History of Czech civilian firearms possession

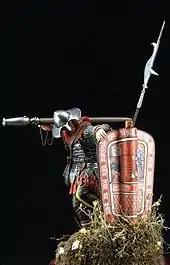
A model of a Hussite warrior behind a Pavise shield, carrying a "píšťala" on his arm

Throughout 1420 and most of 1421 the Hussite tactical use of the wagon fort and firearms was defensive. The wagon wall was stationary and firearms were used to break the initial charge of the enemy. After this, firearms played an auxiliary role, supporting a mainly cold weapons-based defense at the level of the wagon wall. Counterattacks were carried out by cold weapons-armed infantry and cavalry charges outside of the wagon fort.